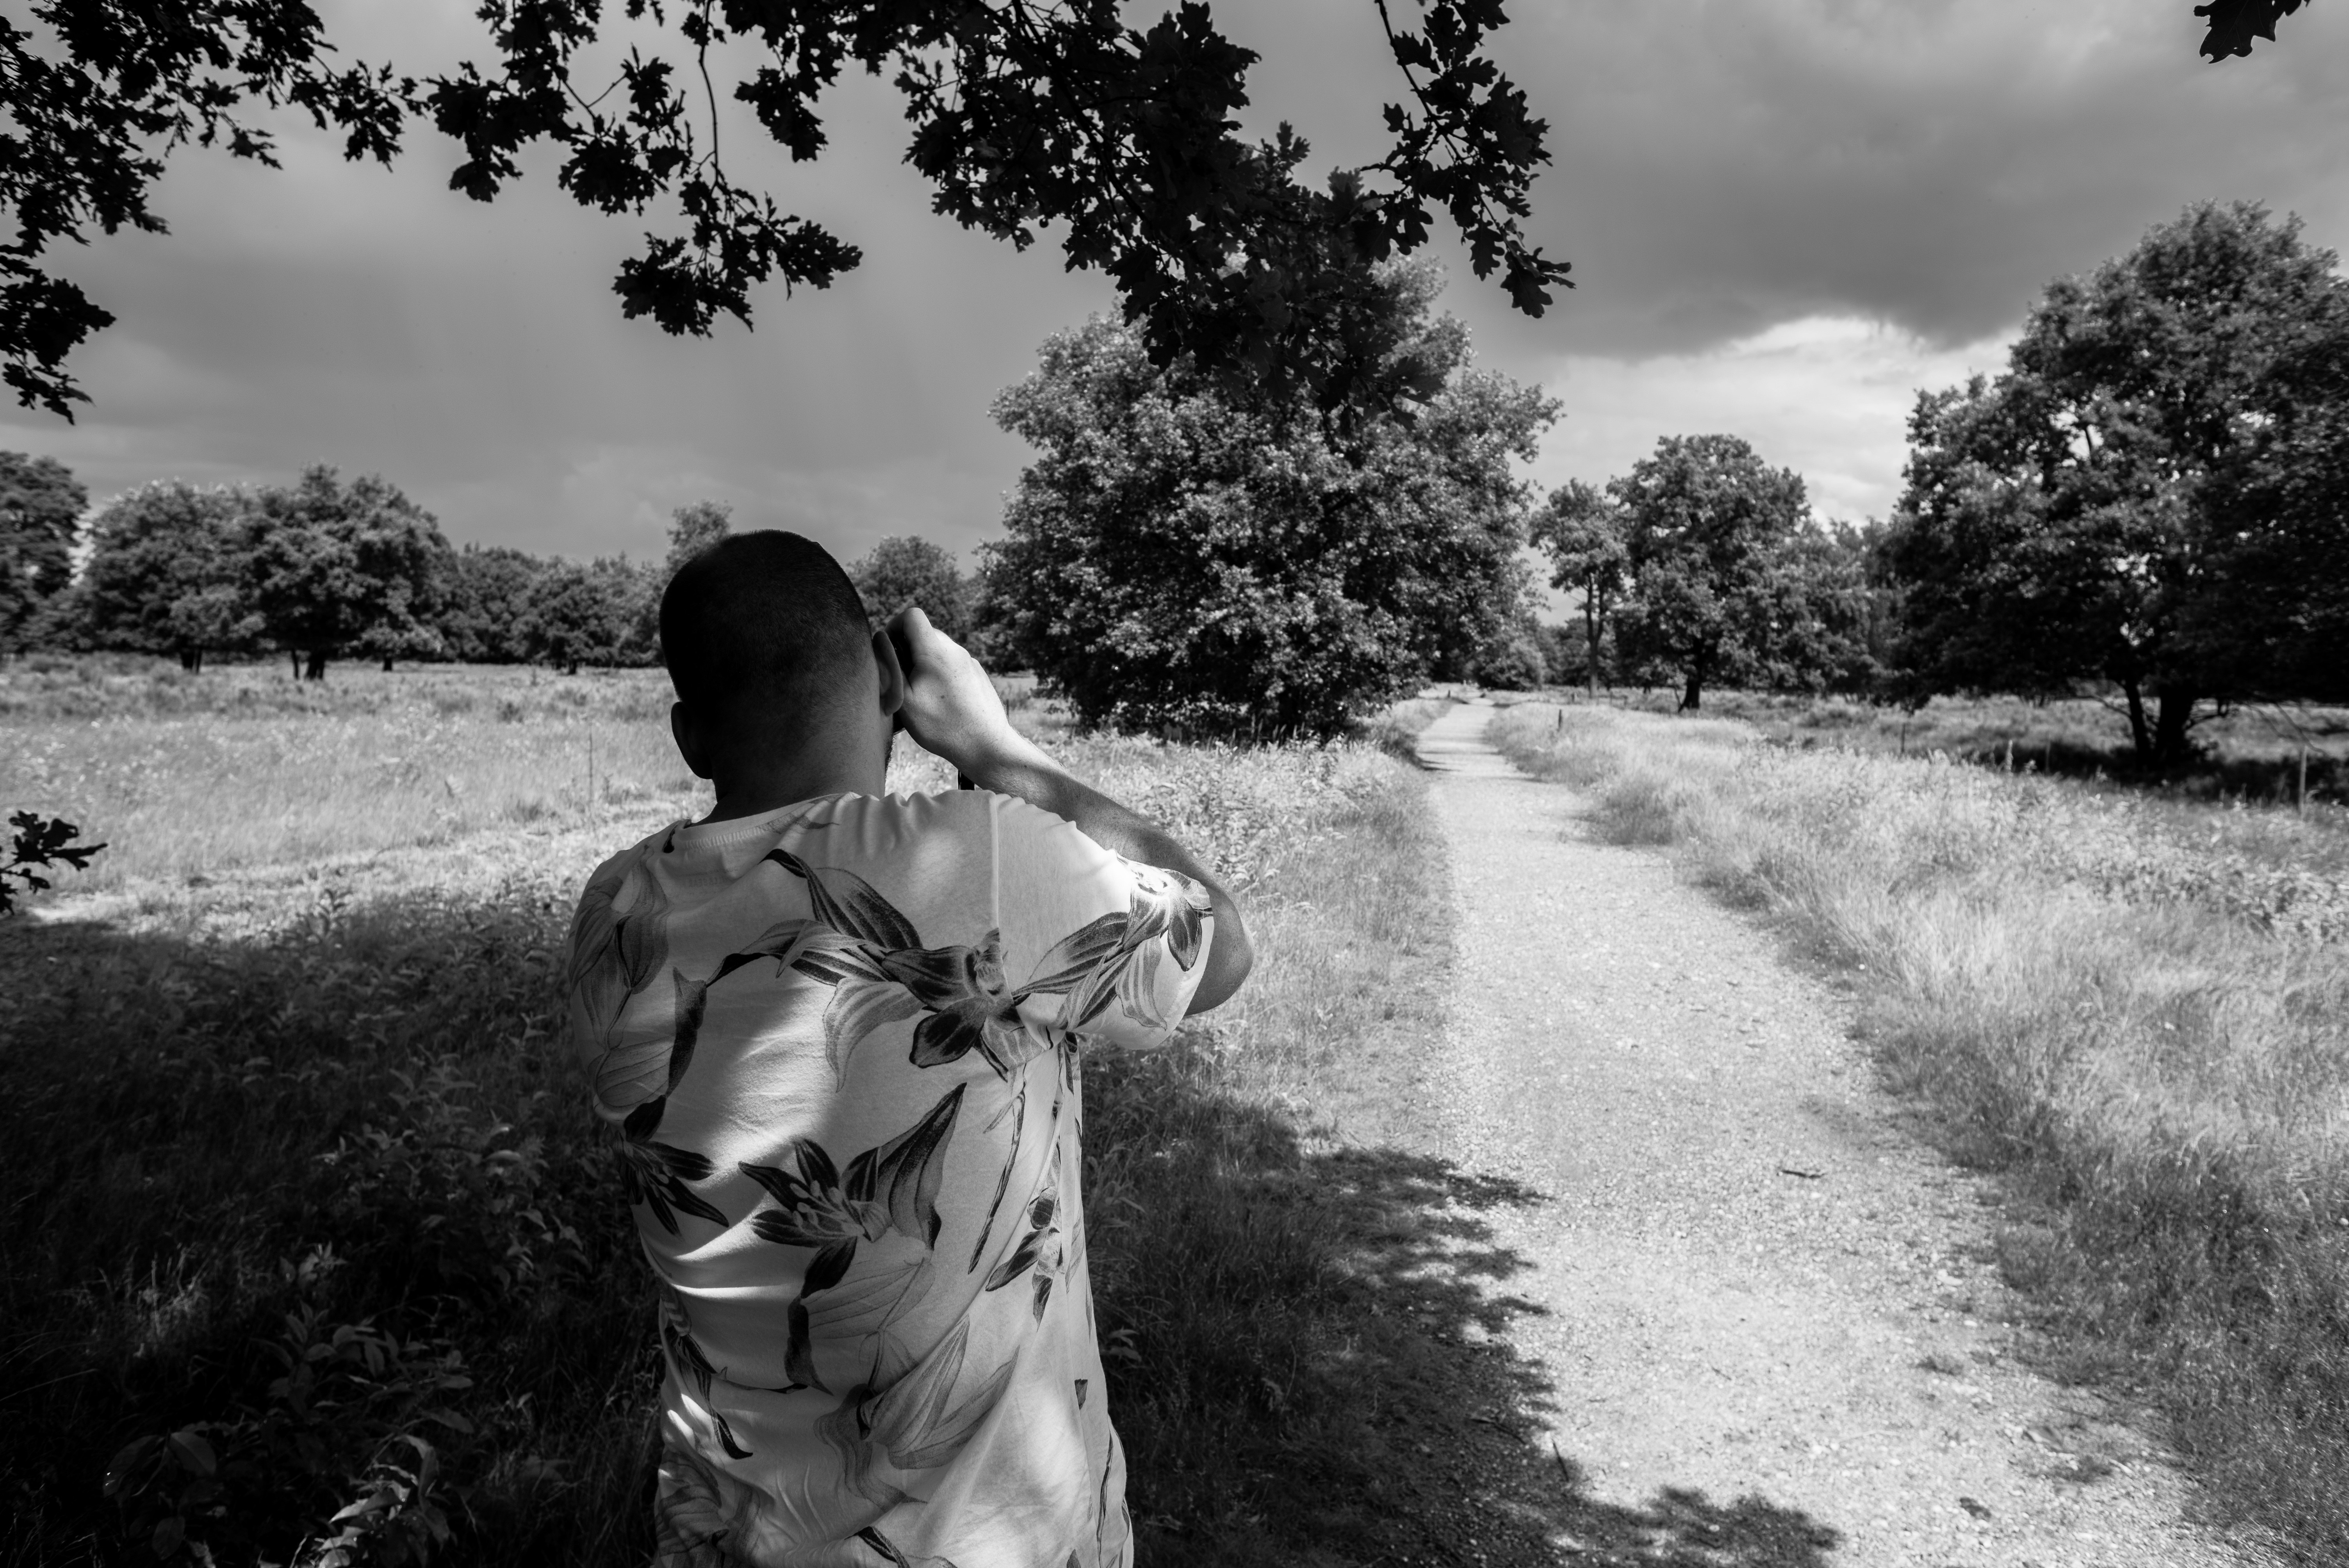
tree, black and white, white, photography, black, monochrome, photograph, monochrome photography